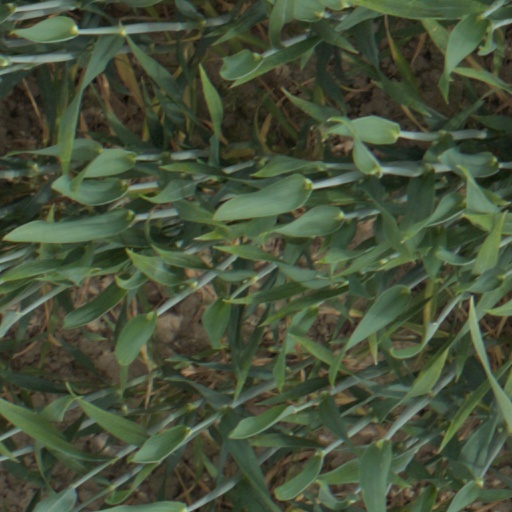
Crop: wheat